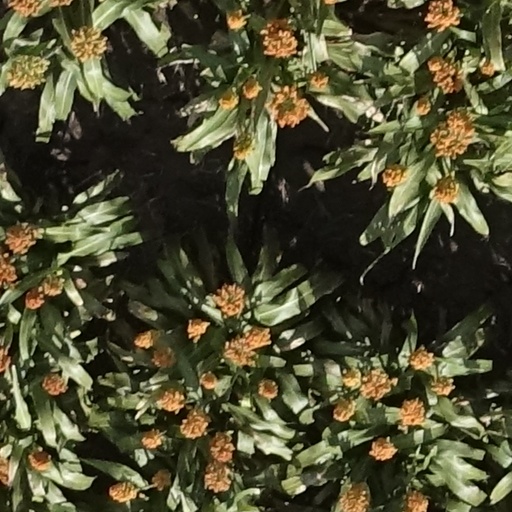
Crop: sorghum